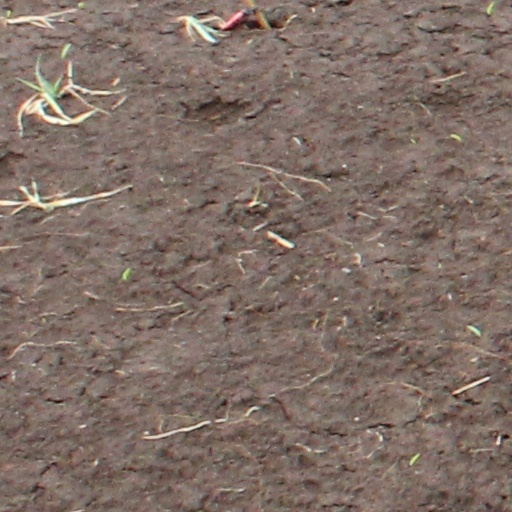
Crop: wheat